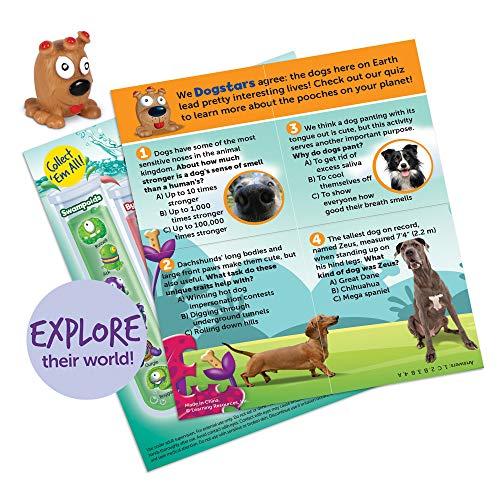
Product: Learning Resources Beaker Creatures Series 2, Assorted Colors, 6-Pack, Ages 5+
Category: Toys & Games | Learning & Education
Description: Collect: there are 30 mysterious series 2 beaker creatures including the limited-edition color-change frostonians.
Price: $23.98
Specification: ProductDimensions:8.6x6.3x2.5inches|ItemWeight:0.8ounces|ShippingWeight:1.24pounds(Viewshippingratesandpolicies)|ASIN:B07MFRPTSZ|Itemmodelnumber:LER3825|Manufacturerrecommendedage:5-10years